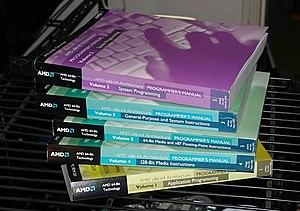
AMD64 est le nom de l'architecture des premiers microprocesseurs 64 bits de la société Advanced Micro Devices. Son nom de code est Hammer remplaçant l'appellation x86-64.